China National Highway Network Planning (2013–2030)

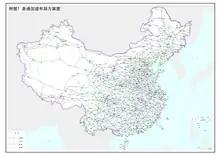
China National Highway Plan (2013–2030)

China National Highway Network Planning (2013–2030) is a plan by the Chinese Ministry of Transport to significantly expand the China National Highways network. The plan calls for the construction of of Expressways and of toll-free trunk highways. The expansion plans to connect every county in China by national trunk highway, and every city with a population over 200,000 by expressway. At the publication of the plans in 2013, there were still 18 such cities that lacked an expressway connection, as well as over 900 counties not connected by trunk highways. The cost of the plan is estimated at 4.7 trillion yuan ($767 billion).